Thierry Neuville

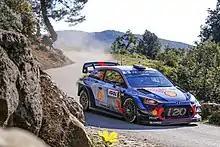
Neuville won the 2017 Tour de Corse, his first rally victory of the 2017 season.

On 5 October, it was confirmed Neuville would extend his deal with Hyundai until the end of 2018. Despite rumours suggesting him considering other options, he decided to stay with the Alzenau-based team for 2017 and 2018 when new regulations for the competing cars would enter.